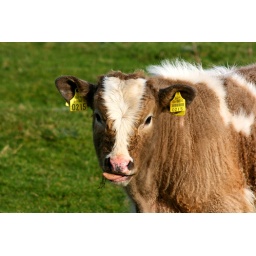
An early spring calf in the field behind my house. Mm, this grass is good.